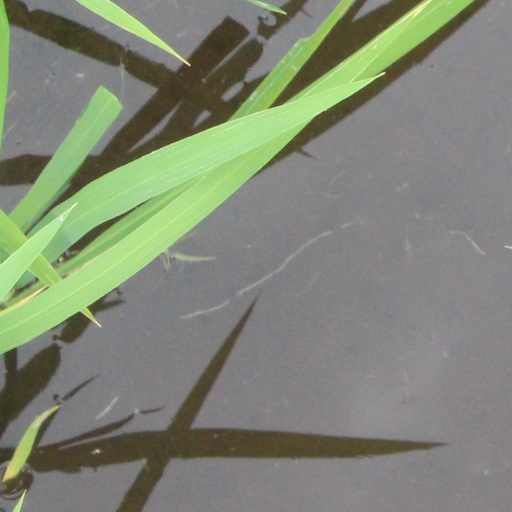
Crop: rice